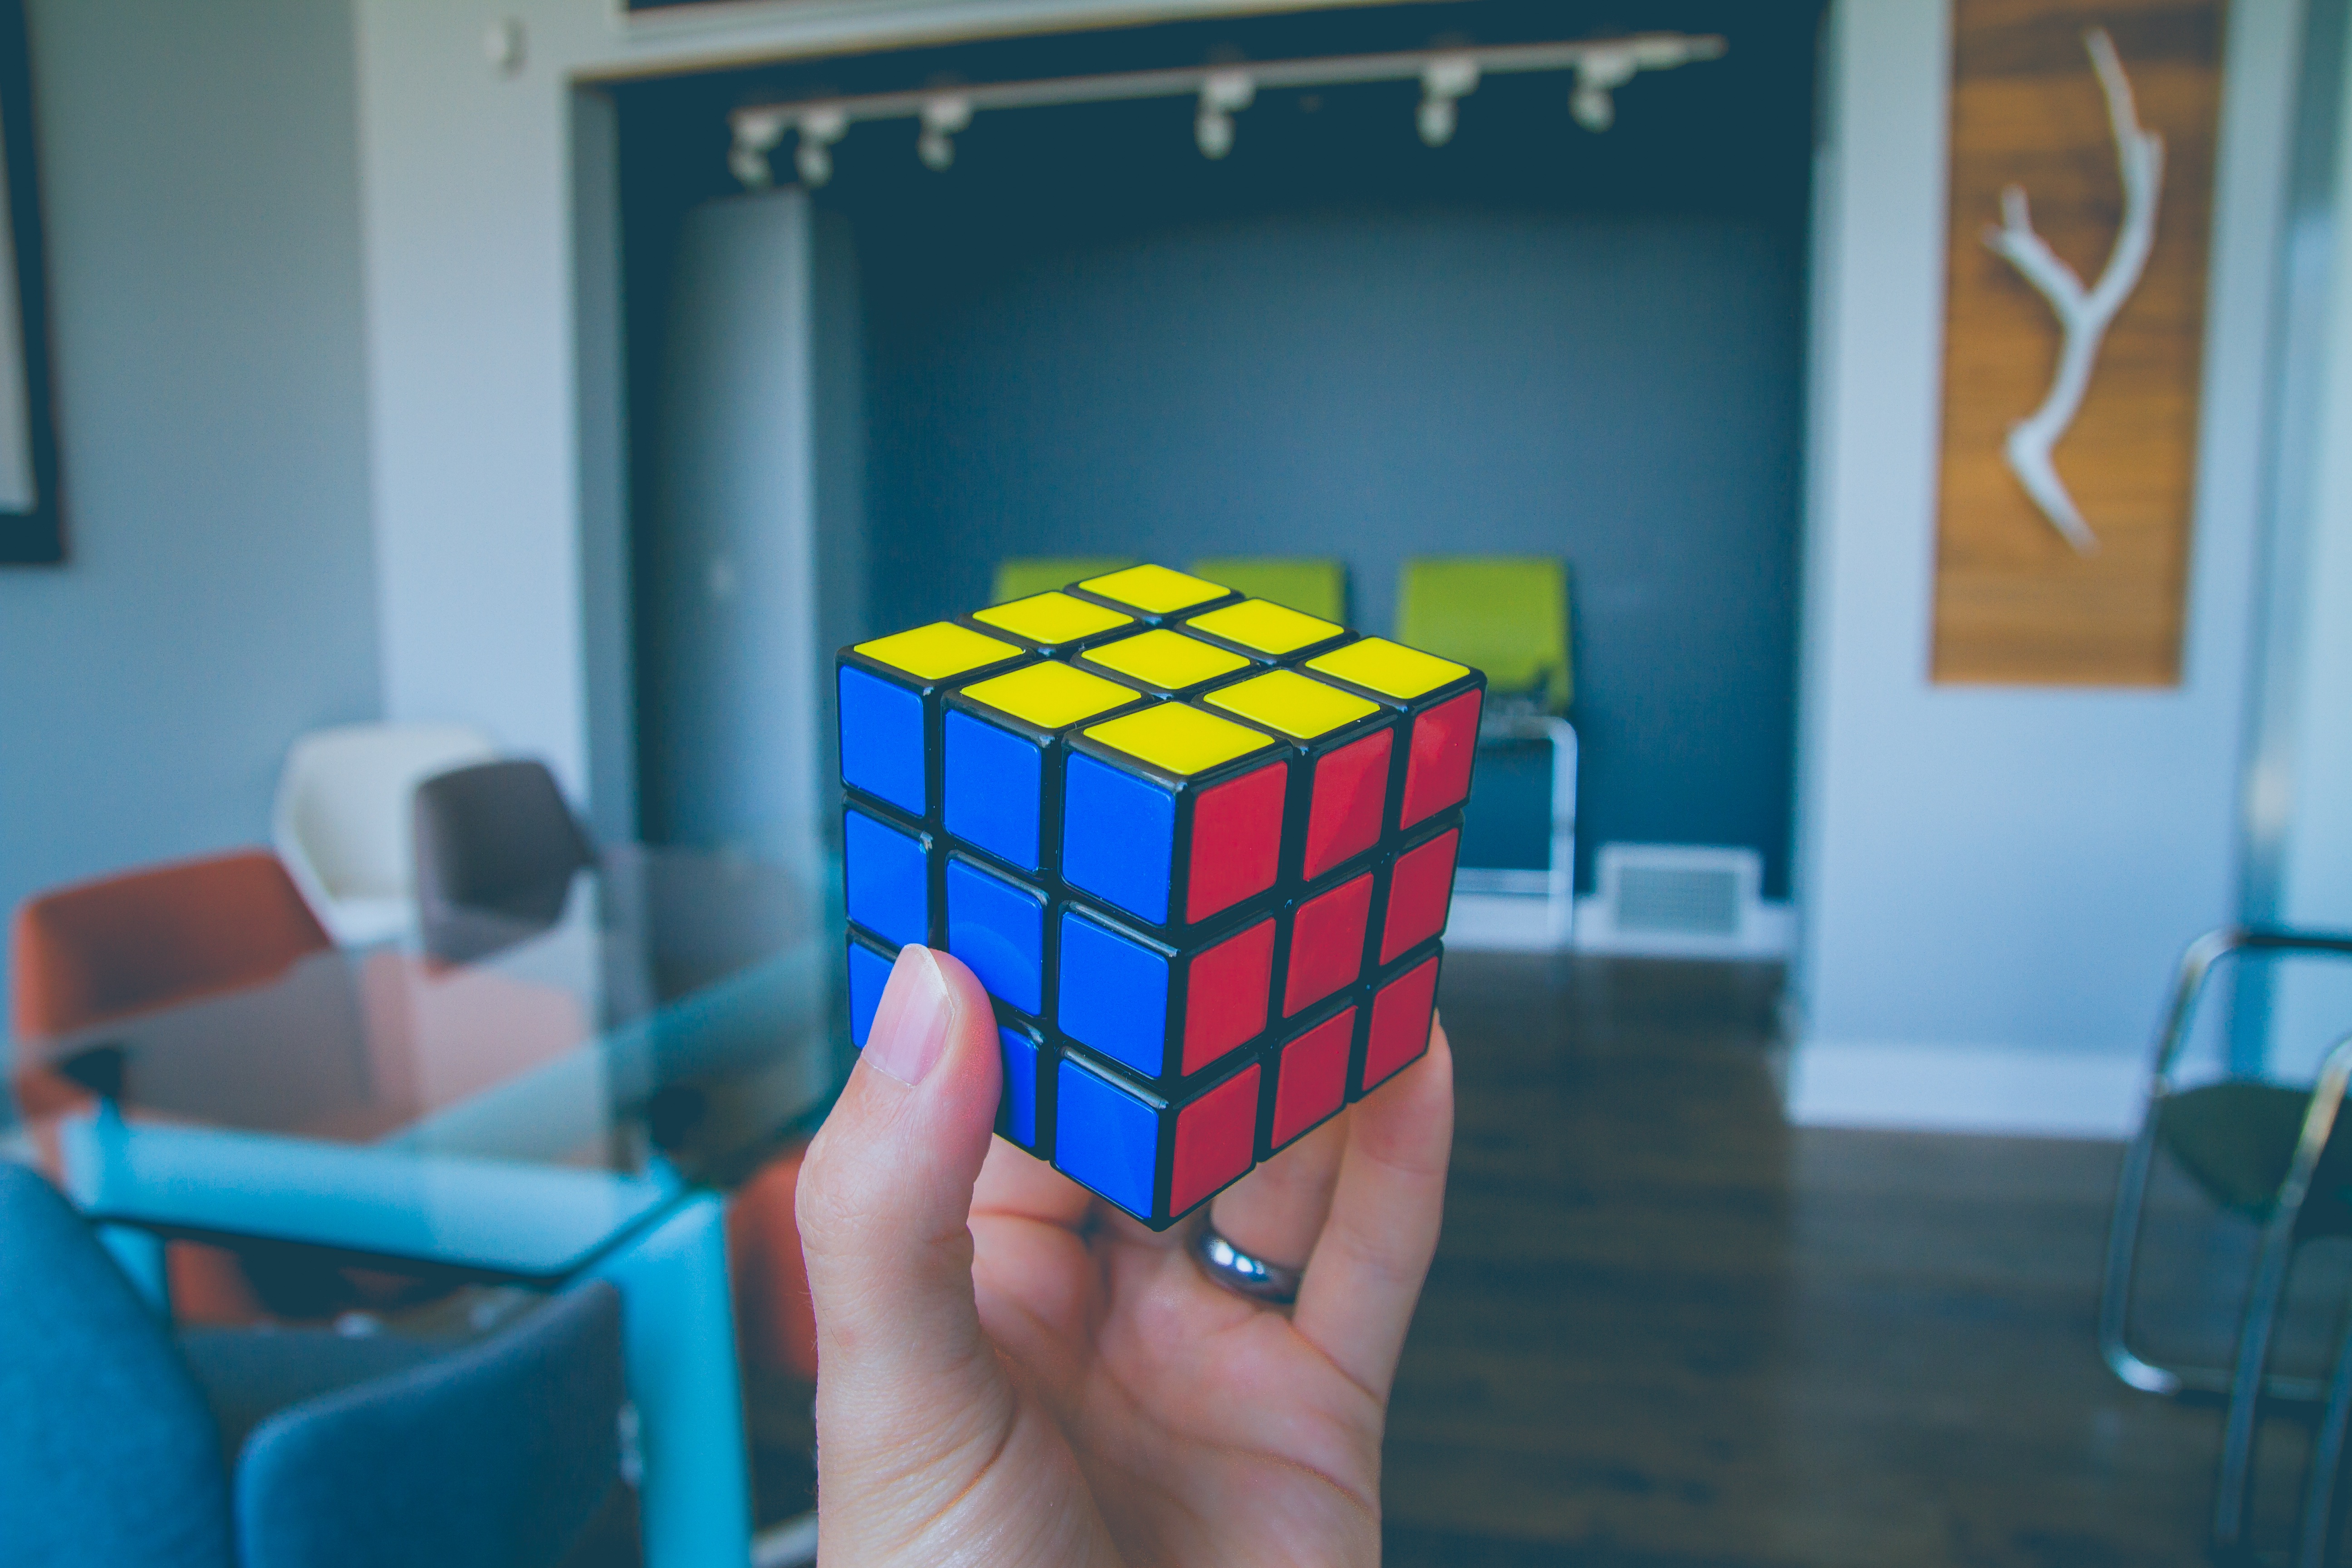
play, color, blue, toy, design